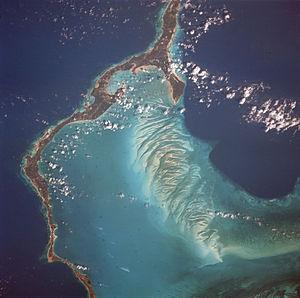
Eleuthera est une île des Bahamas, se trouvant 80 kilomètres à l'est de Nassau. L'île est très allongée : 180 km de long pour une largeur d'à peine 2 km. La population de l'île était de 8 202 personnes lors du recensement de 2010. Son nom vient du grec ελεύθερος qui signifie "libre".